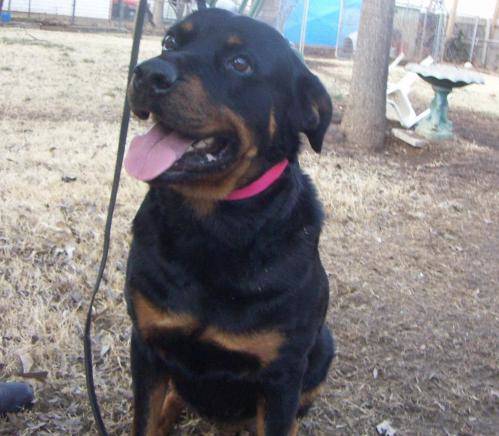
Label: dog